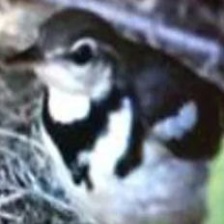
Species: FOREST WAGTAIL
Scientific name: DENDRONANTHUS INDICUS